Susan Enriquez

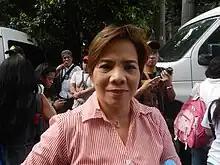
Enriquez in 2016

Susan Sevillo, known professionally as Susan Enriquez, is a Filipina journalist, radio and television host, (Born: May 24, 1962) and news presenter. She is notable for her 2003 program "Kay Susan Tayo!" on GMA Network. Enriquez currently hosts "Pera Paraan" and co-hosts "Unang Hirit" on GMA; while on GTV, she also co-hosts "iJuander" with Mark Salazar.